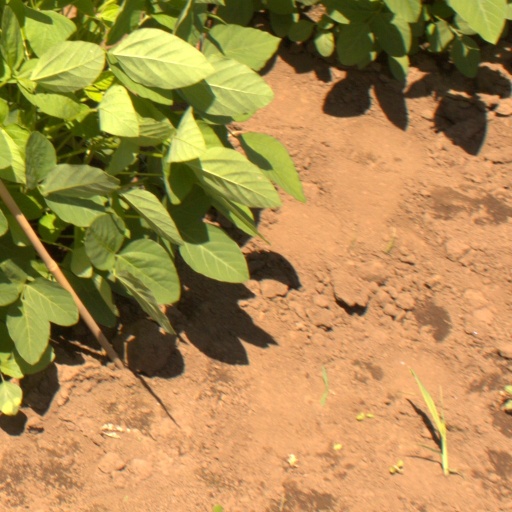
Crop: soybean